Bèze Abbey

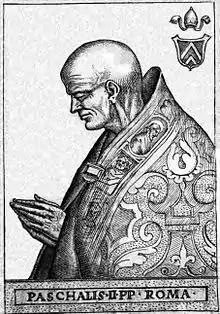
Pope Paschal II

Étienne doubled the size of the abbey's domain by restitution and donations, and expanded the abbey buildings, extending the church to the river.